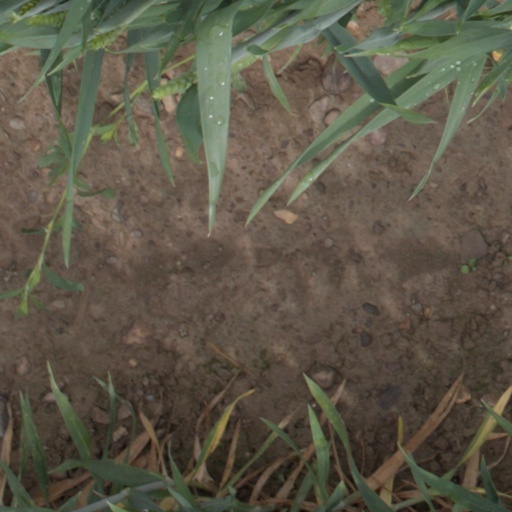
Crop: wheat